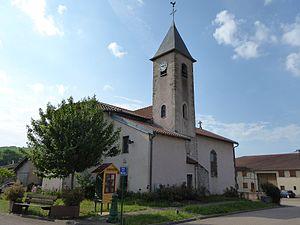
Église de l'Assomption (XVIIIème siècle) et sa tour romane du XIIème siècle à Agincourt près de Nancy en Lorraine.
Agincourt est une commune française située dans le département de Meurthe-et-Moselle, en région Grand Est. Elle appartient à la communauté de communes de Seille Grand Couronné.